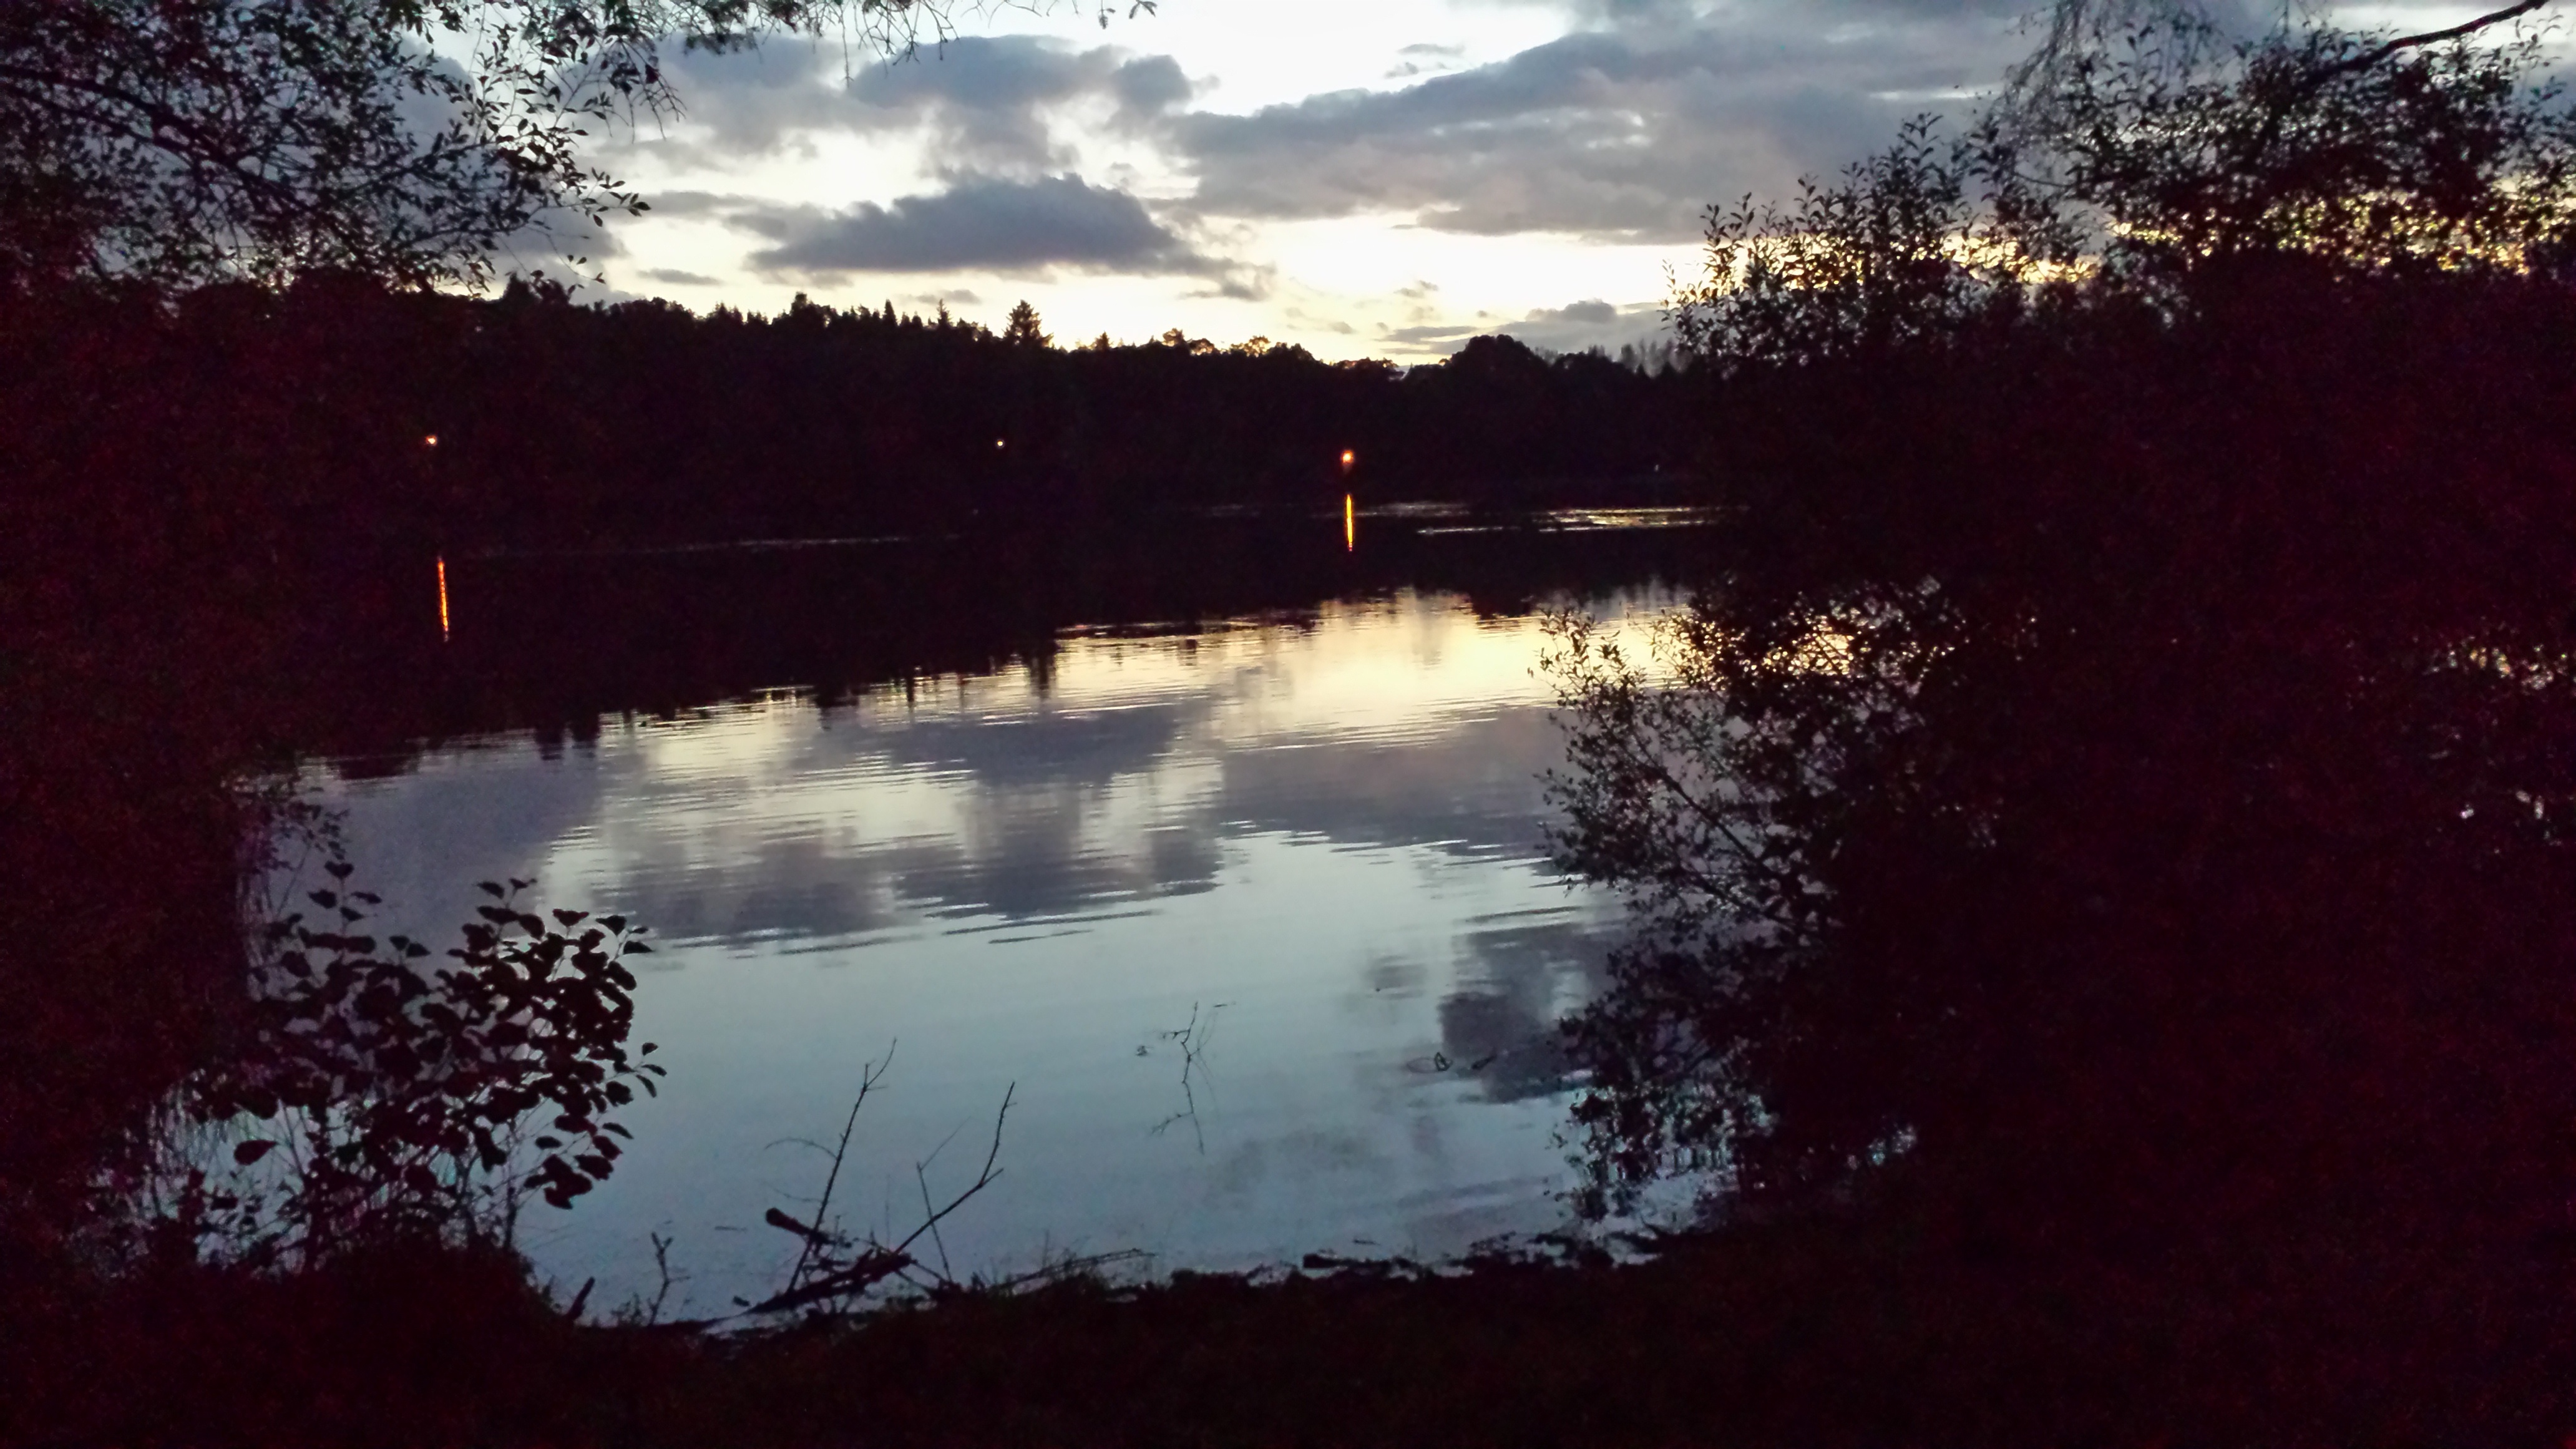
tree, water, nature, sunrise, sunset, sunlight, morning, lake, dawn, river, dusk, evening, reflection, autumn, reservoir, waterway, atmospheric phenomenon